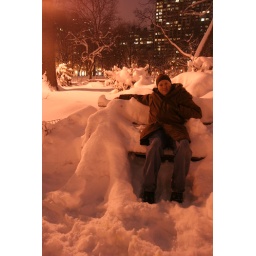
posing with a snow street person in Madison Park.